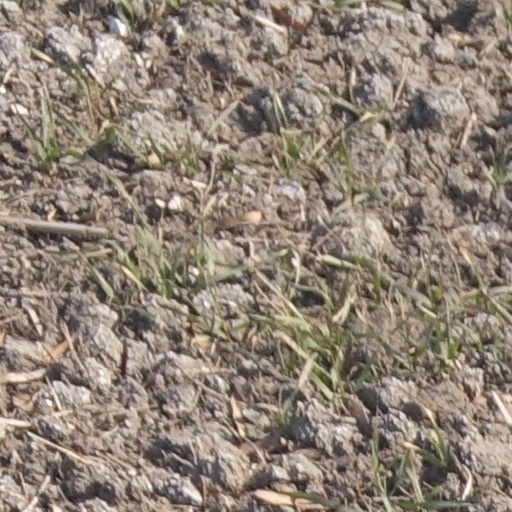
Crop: wheat